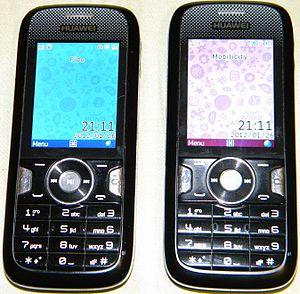
Le téléphone simple Huawei U1250.